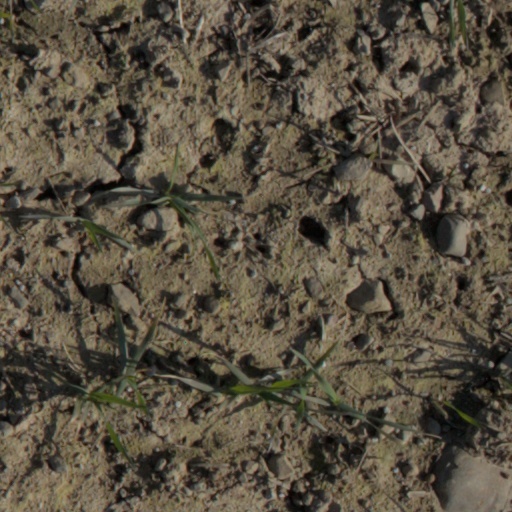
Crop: wheat